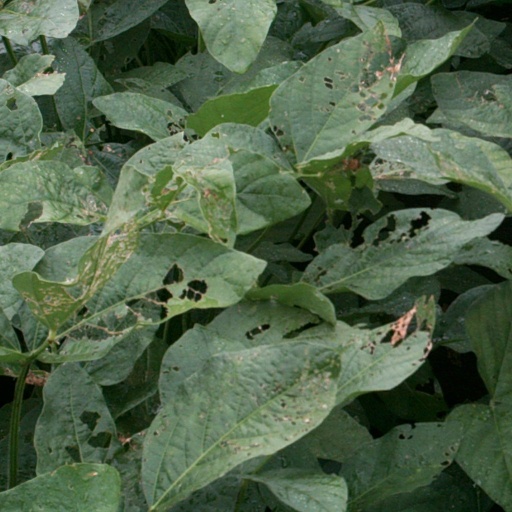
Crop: soybean